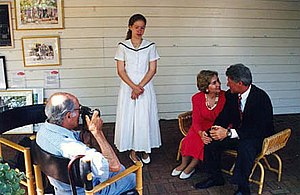
Alfred Eisenstaedt / Notable fotografier taget af Eisenstaedt / Familien Clinton
Alfred Eisenstaedt fotograferer familien Clinton på Martha's Vineyard, 1993.
Alfred Eisenstaedt var en tyskfødt amerikansk fotograf og fotojournalist. Eisenstaedt anses som en af de højst profilerede fotografer i det 20. århundrede. Han begyndte sin karriere i mellemkrigstidens Tyskland og flyttede inden 2. verdenskrig til USA, hvor han opnåede berømmelse som fotograf for LIFE Magazine, der bragte mere end 90 af Eisenstaedts billeder på forsiden af magasinet og trykte mere end 2.500 fotoserier taget af Eisenstaedt.